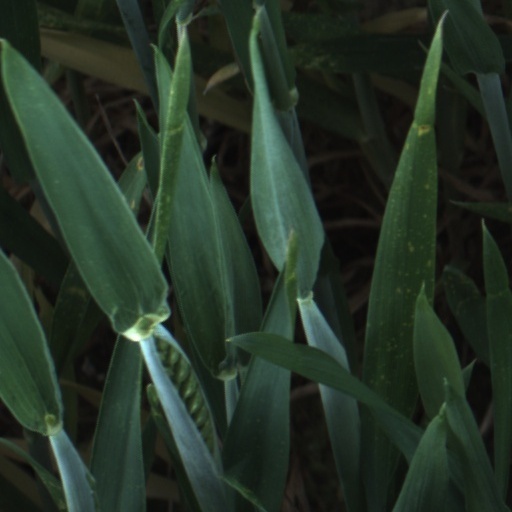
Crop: wheat